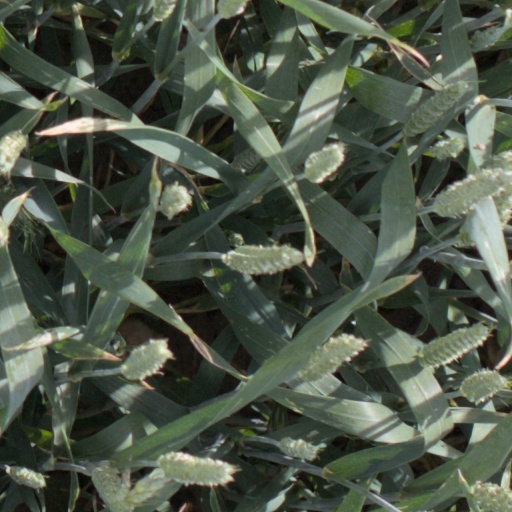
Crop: wheat